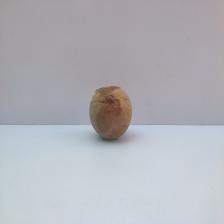
Size: Spoiled